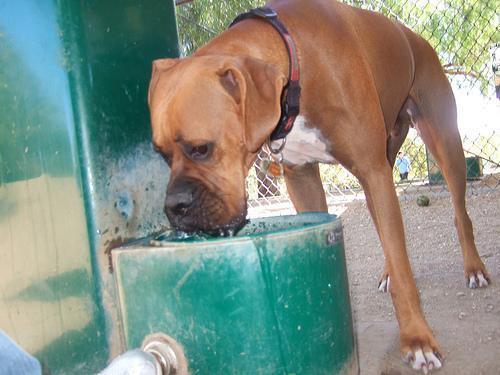
boxer